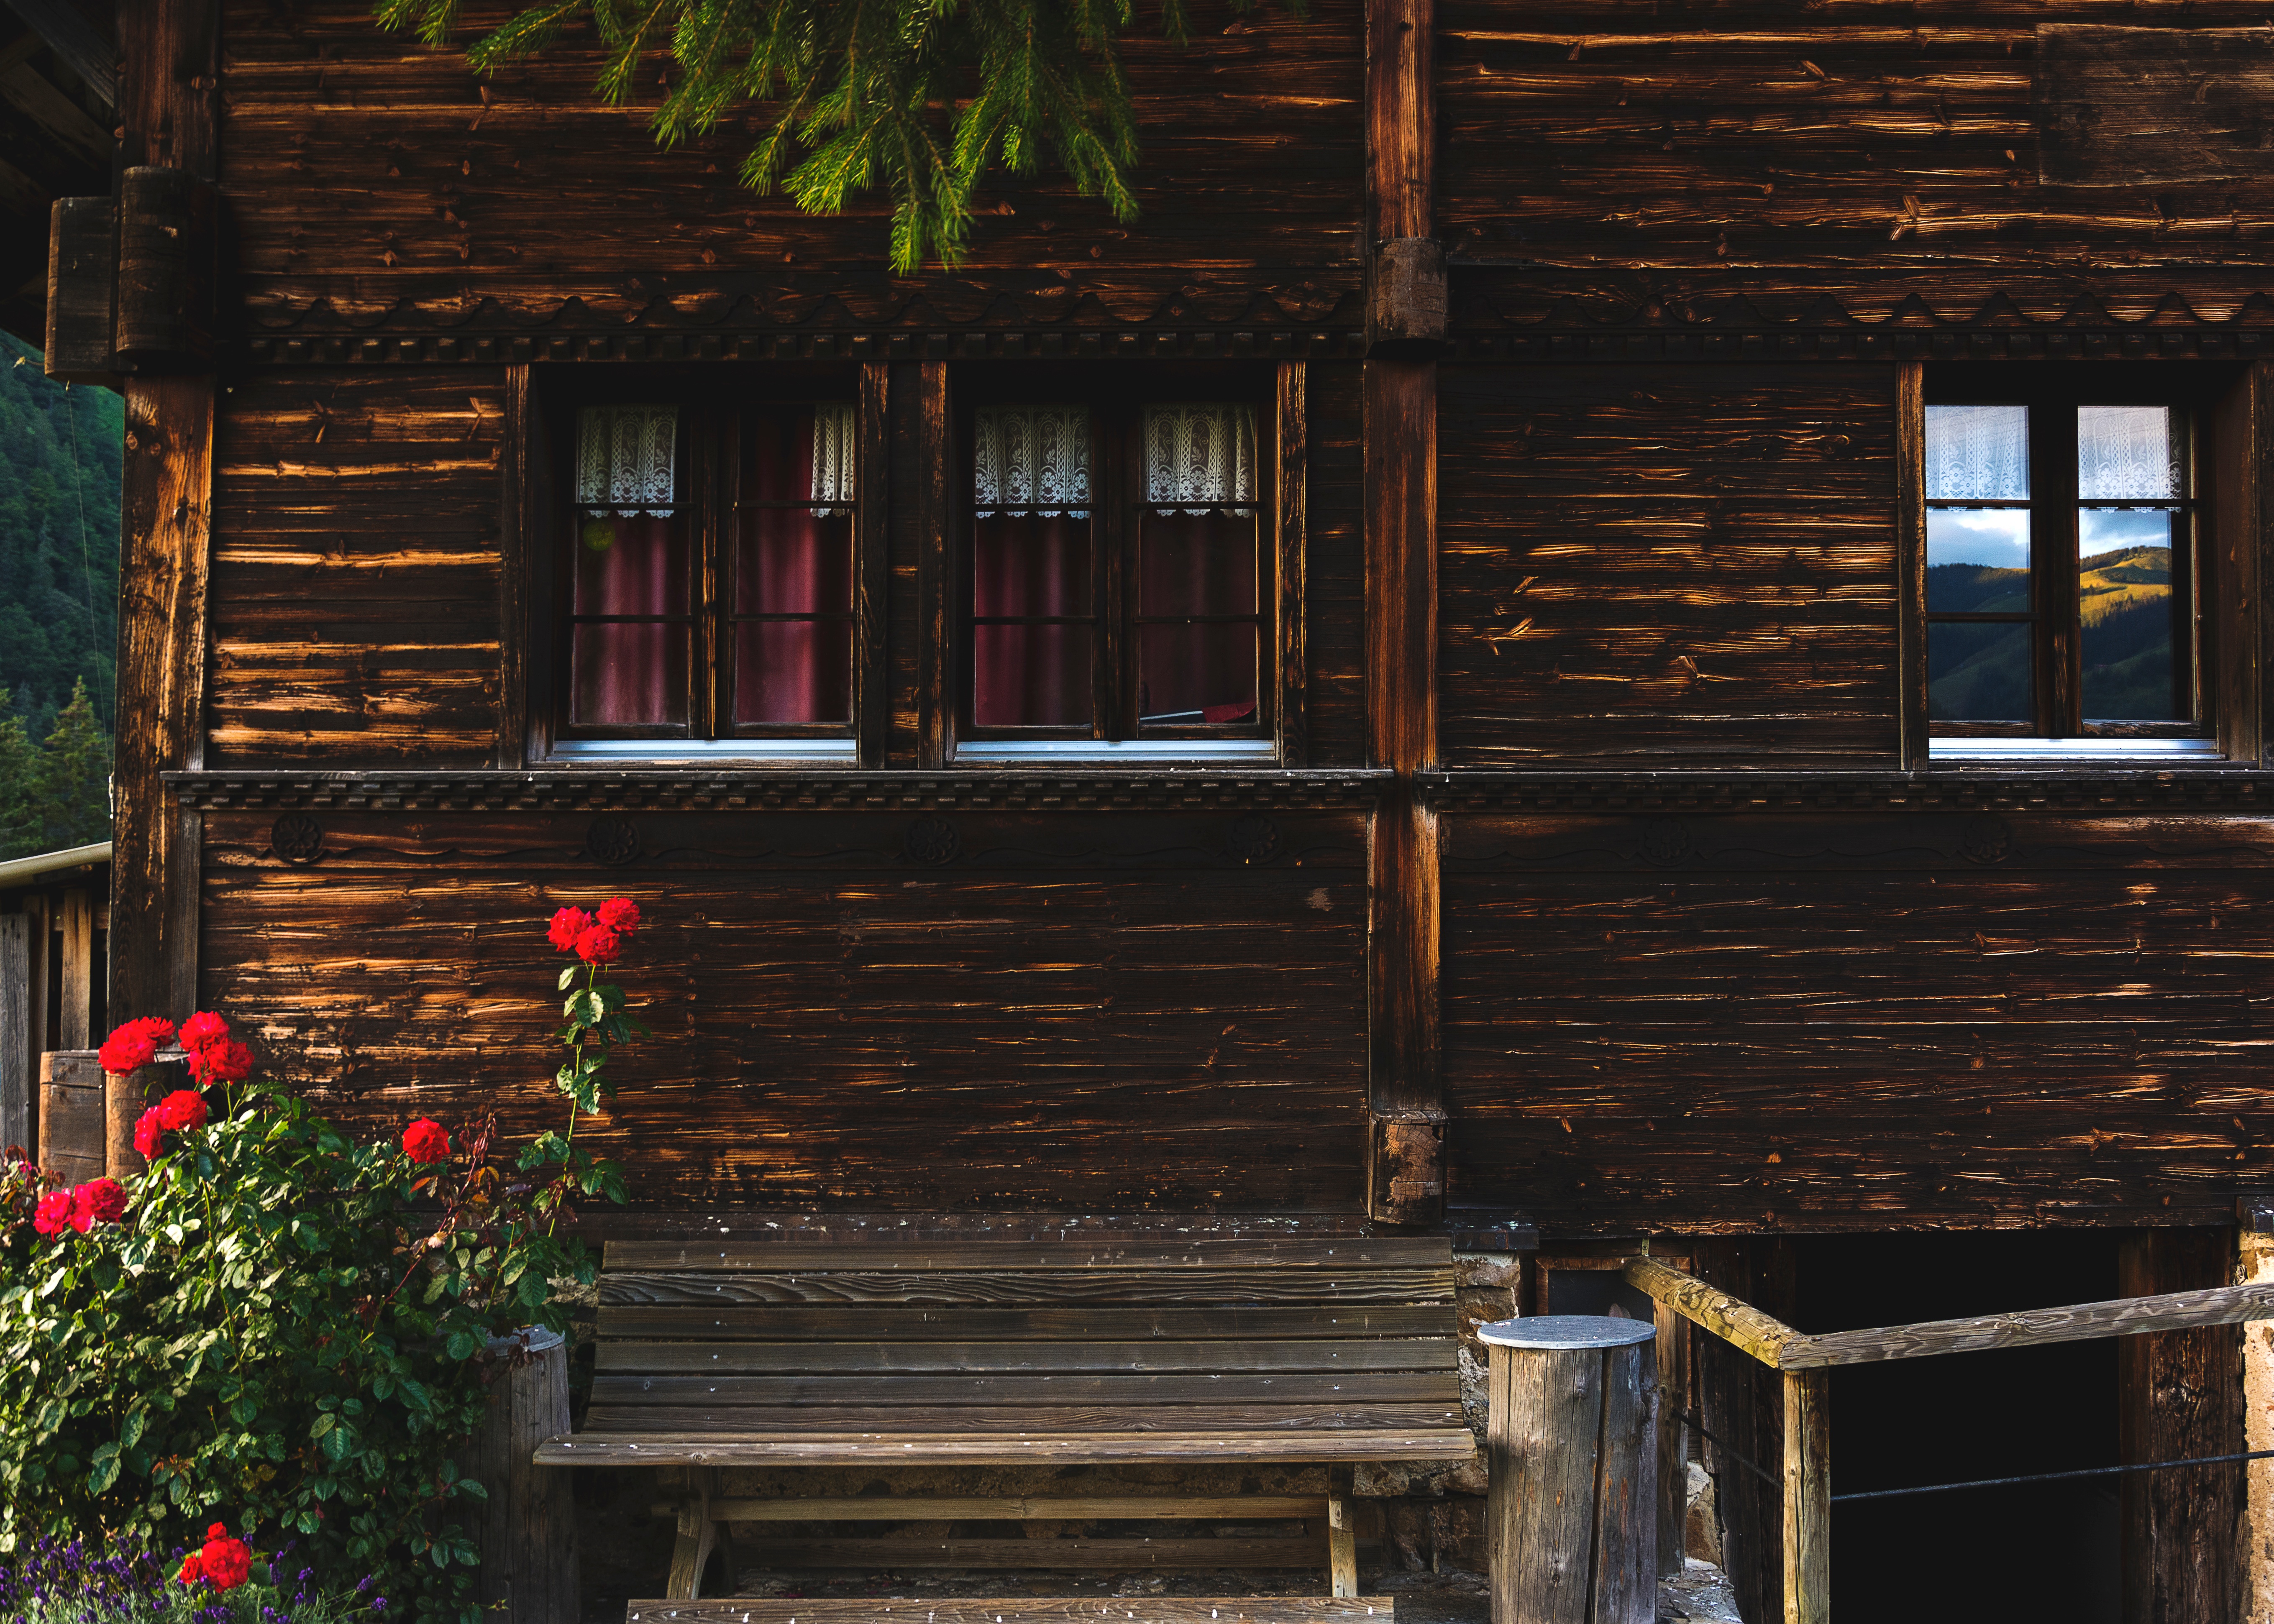
architecture, wood, house, window, building, barn, home, cabin, cottage, exterior, interior design, log cabin, urban area